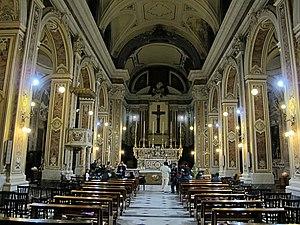
L'église San Diego all'Ospedaletto est une église de Naples située dans le cœur historique de la ville, protégé au titre du patrimoine mondial de l'UNESCO. L'église est dédiée à saint Didace de Ségovie. Elle a repris aussi le titre de l'église San Giuseppe Maggiore, église voisine démolie en 1934. Elle se trouve via Medina et dépend de l'archidiocèse de Naples.